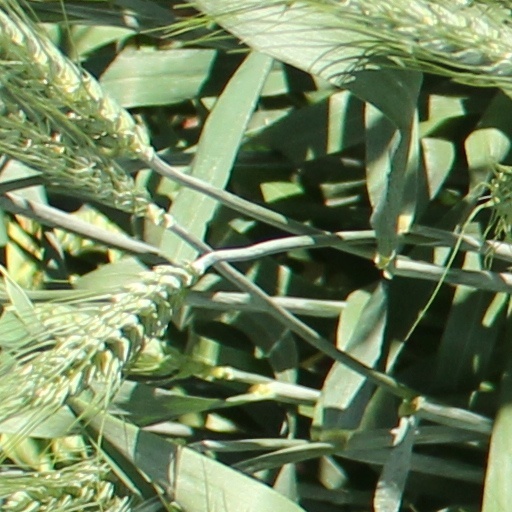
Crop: wheat